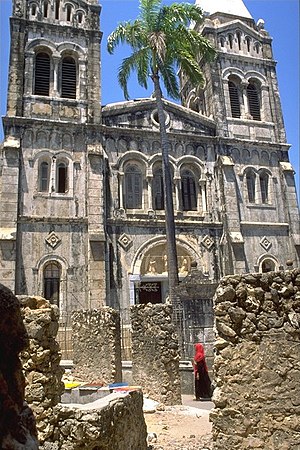
Stone Town
Bygning i Zanzibars Stone Town
Stone Town er en del af byen Zanzibar City på den Tanzanianske ø Zanzibar ud for Afrikas østkyst. Stone Town blev i 2000 optaget på UNESCO Verdensarvsliste som et fint eksempel på en swahilisk handelsby på den afrikanske østkyst. Den viser eksempler på den kulturelle indflydelse gennem et årtusinde fra både den afrikanske, den indiske, europæiske, men især den arabiske kulturarv. De fleste bygninger er fra midten af 1800-tallet.